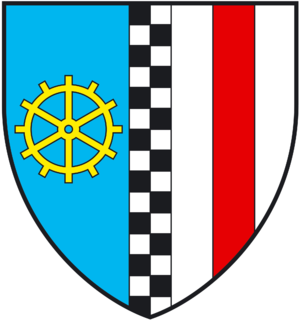
Kirnberg an der Mank est une commune autrichienne du district de Melk en Basse-Autriche.